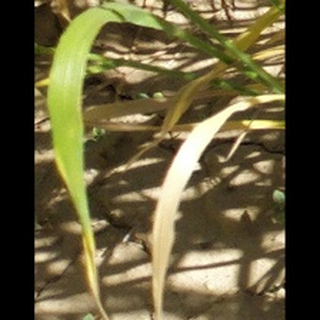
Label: healthy_wheat